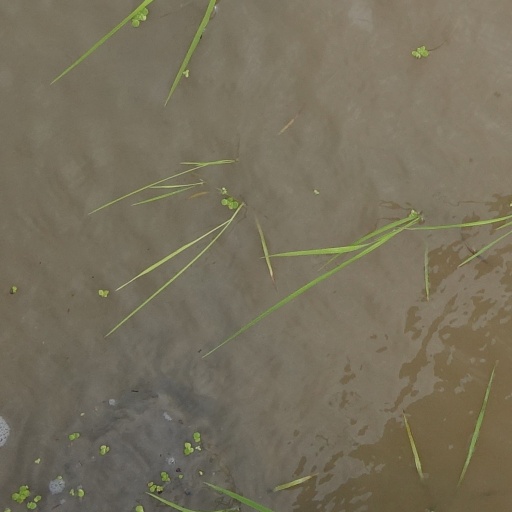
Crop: rice